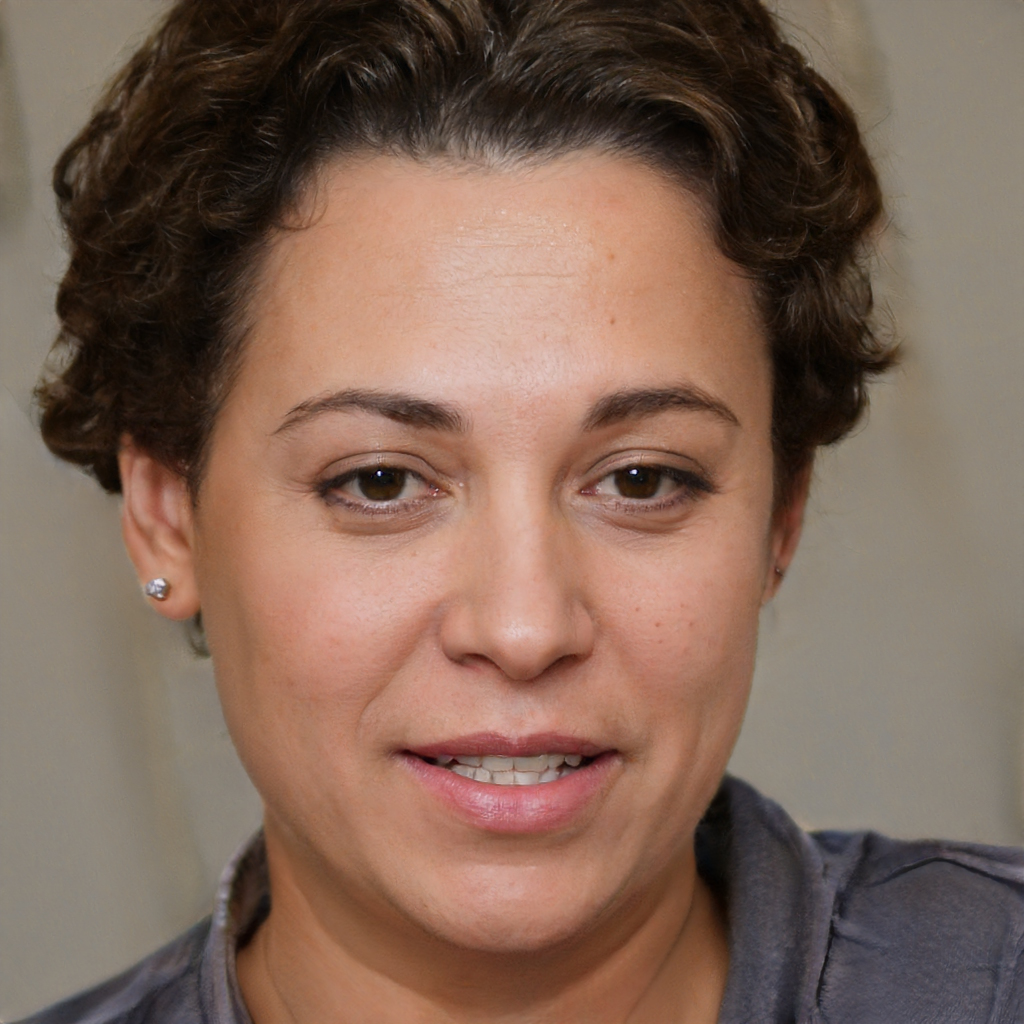
Label: Colored